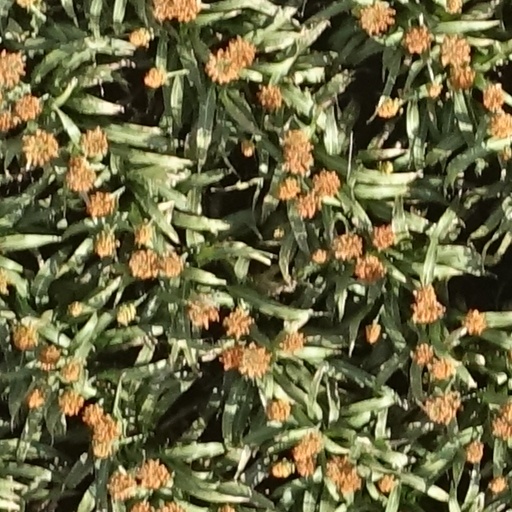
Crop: sorghum